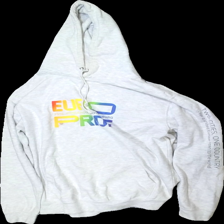
View: front
Type: Hoodie
Category: Unisex
Brand: Not in the list
Brand text on label: AWD
Colors: White, Red, Blue, Multicolor
Material: 100% cotton
Cut: Regular
Size: L
Season: All
Stains: Minor
Damage: stained
Damage location: middle center
Damage 2: stained
Damage 2 location: bottom left
Damage 3: stained
Damage 3 location: bottom right
Price range: <50
Recommended usage: Export